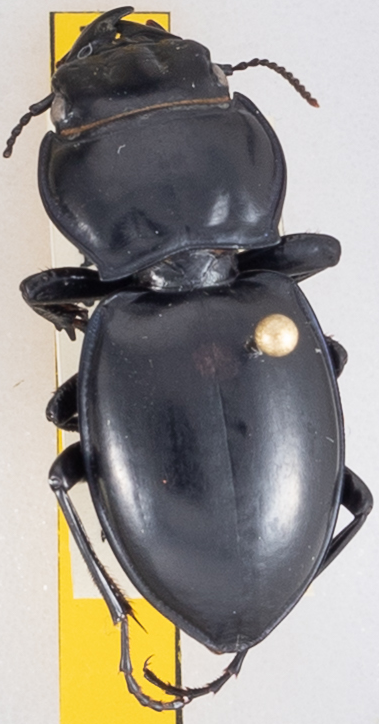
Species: Pasimachus californicus
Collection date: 2021-08-11
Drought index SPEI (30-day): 1.382
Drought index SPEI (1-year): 0.47
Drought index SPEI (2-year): -0.146